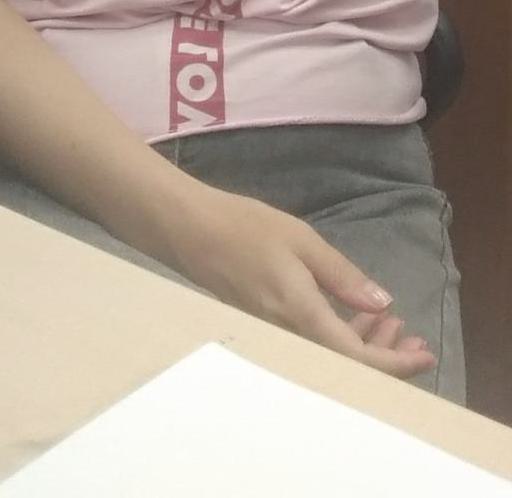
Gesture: no_gesture